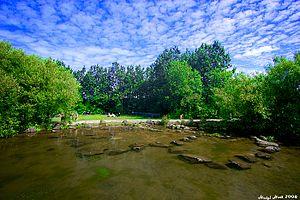
Laugardalur est un district de Reykjavik.